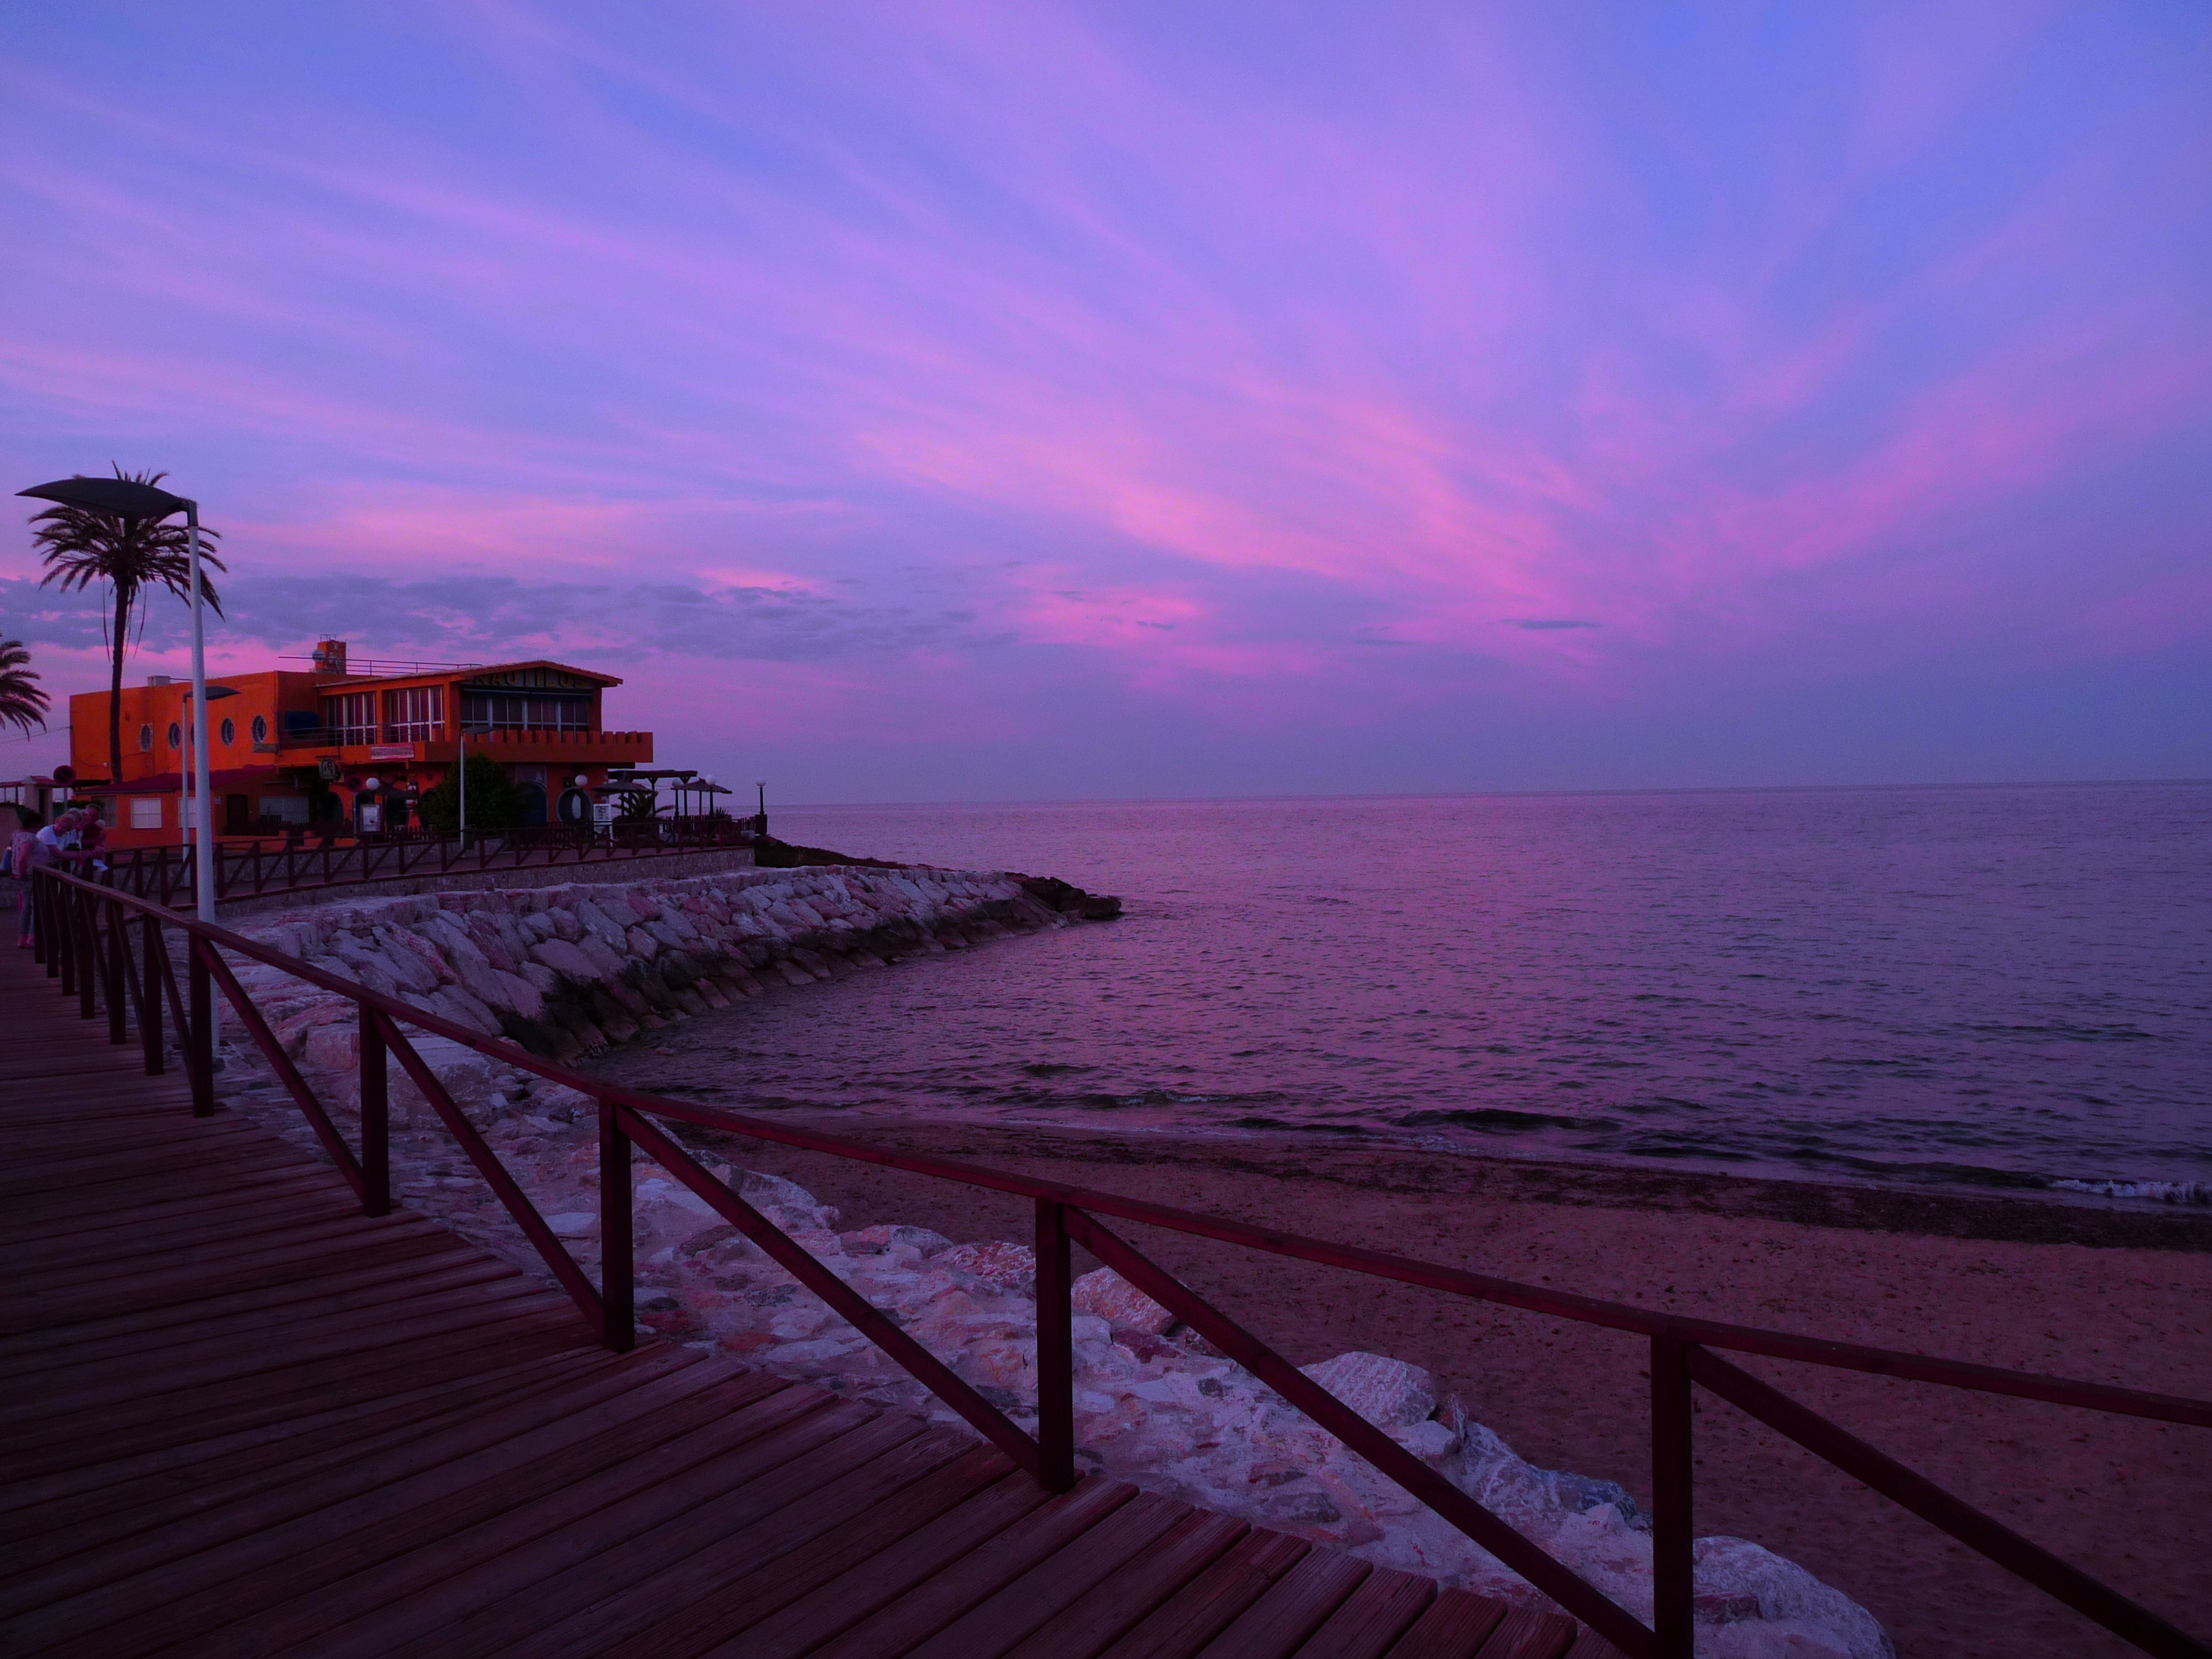
beach, sea, coast, ocean, horizon, cloud, sky, sunrise, sunset, night, cloudy, morning, shore, wave, dawn, pier, dusk, evening, trek, bay, body of water, colour, cycling, spain, bikes, benidorm, torrevieja, vuelta, radioshack, afterglow